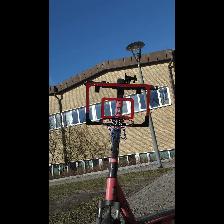
Label: NonHuman